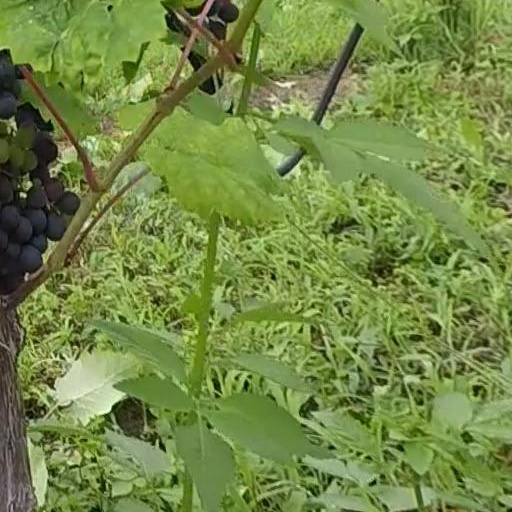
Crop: grape